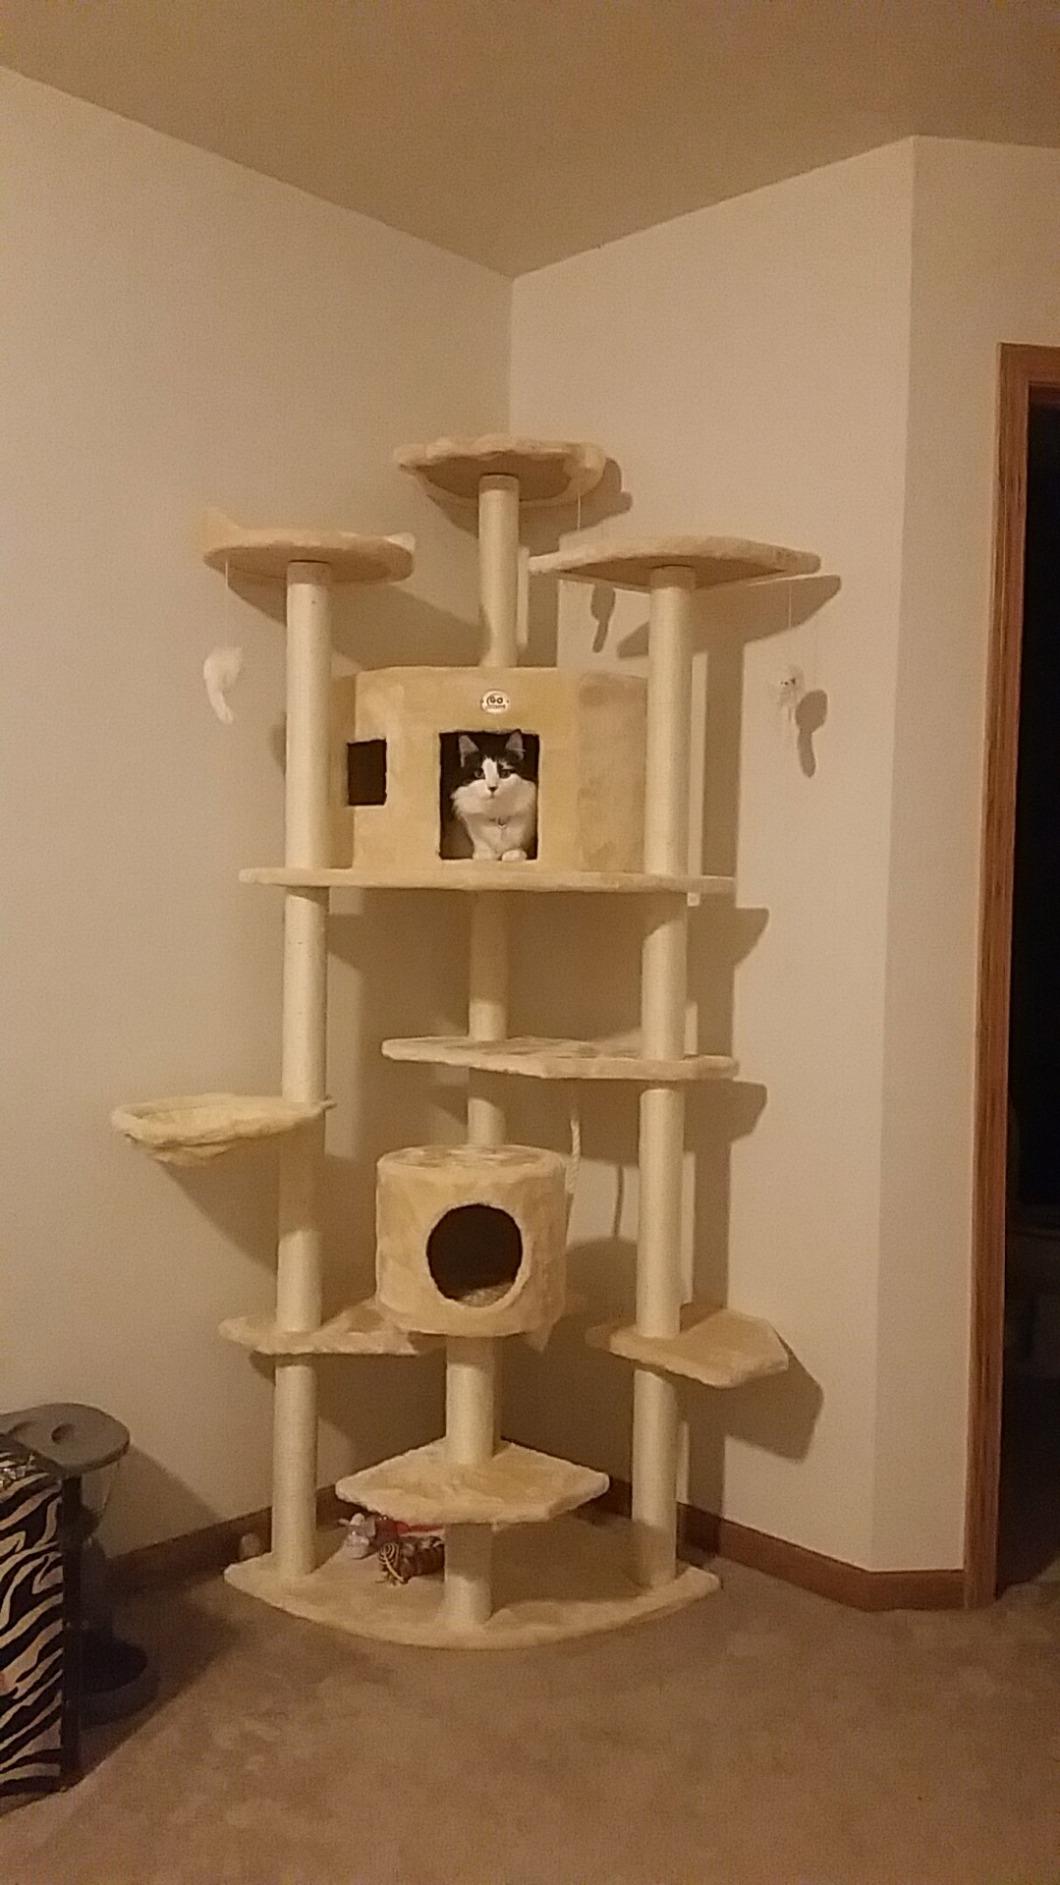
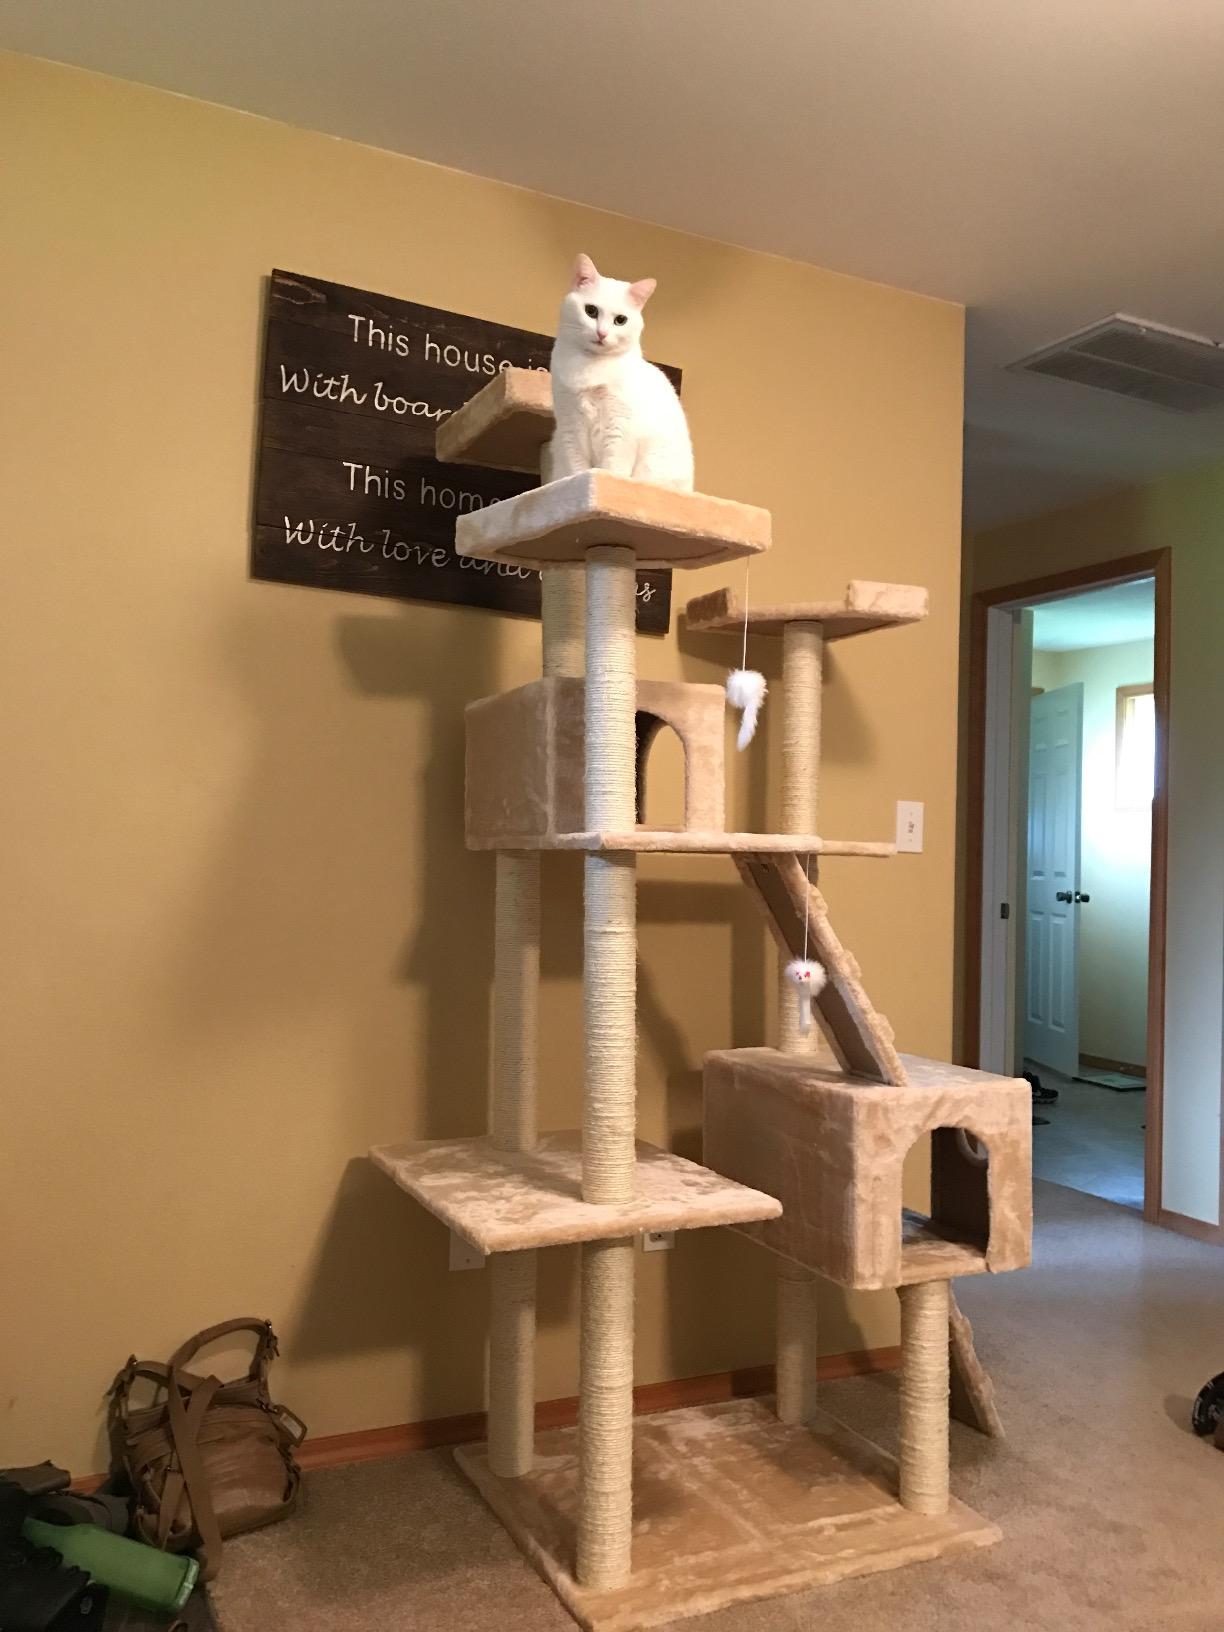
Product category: items_cat tree
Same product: no